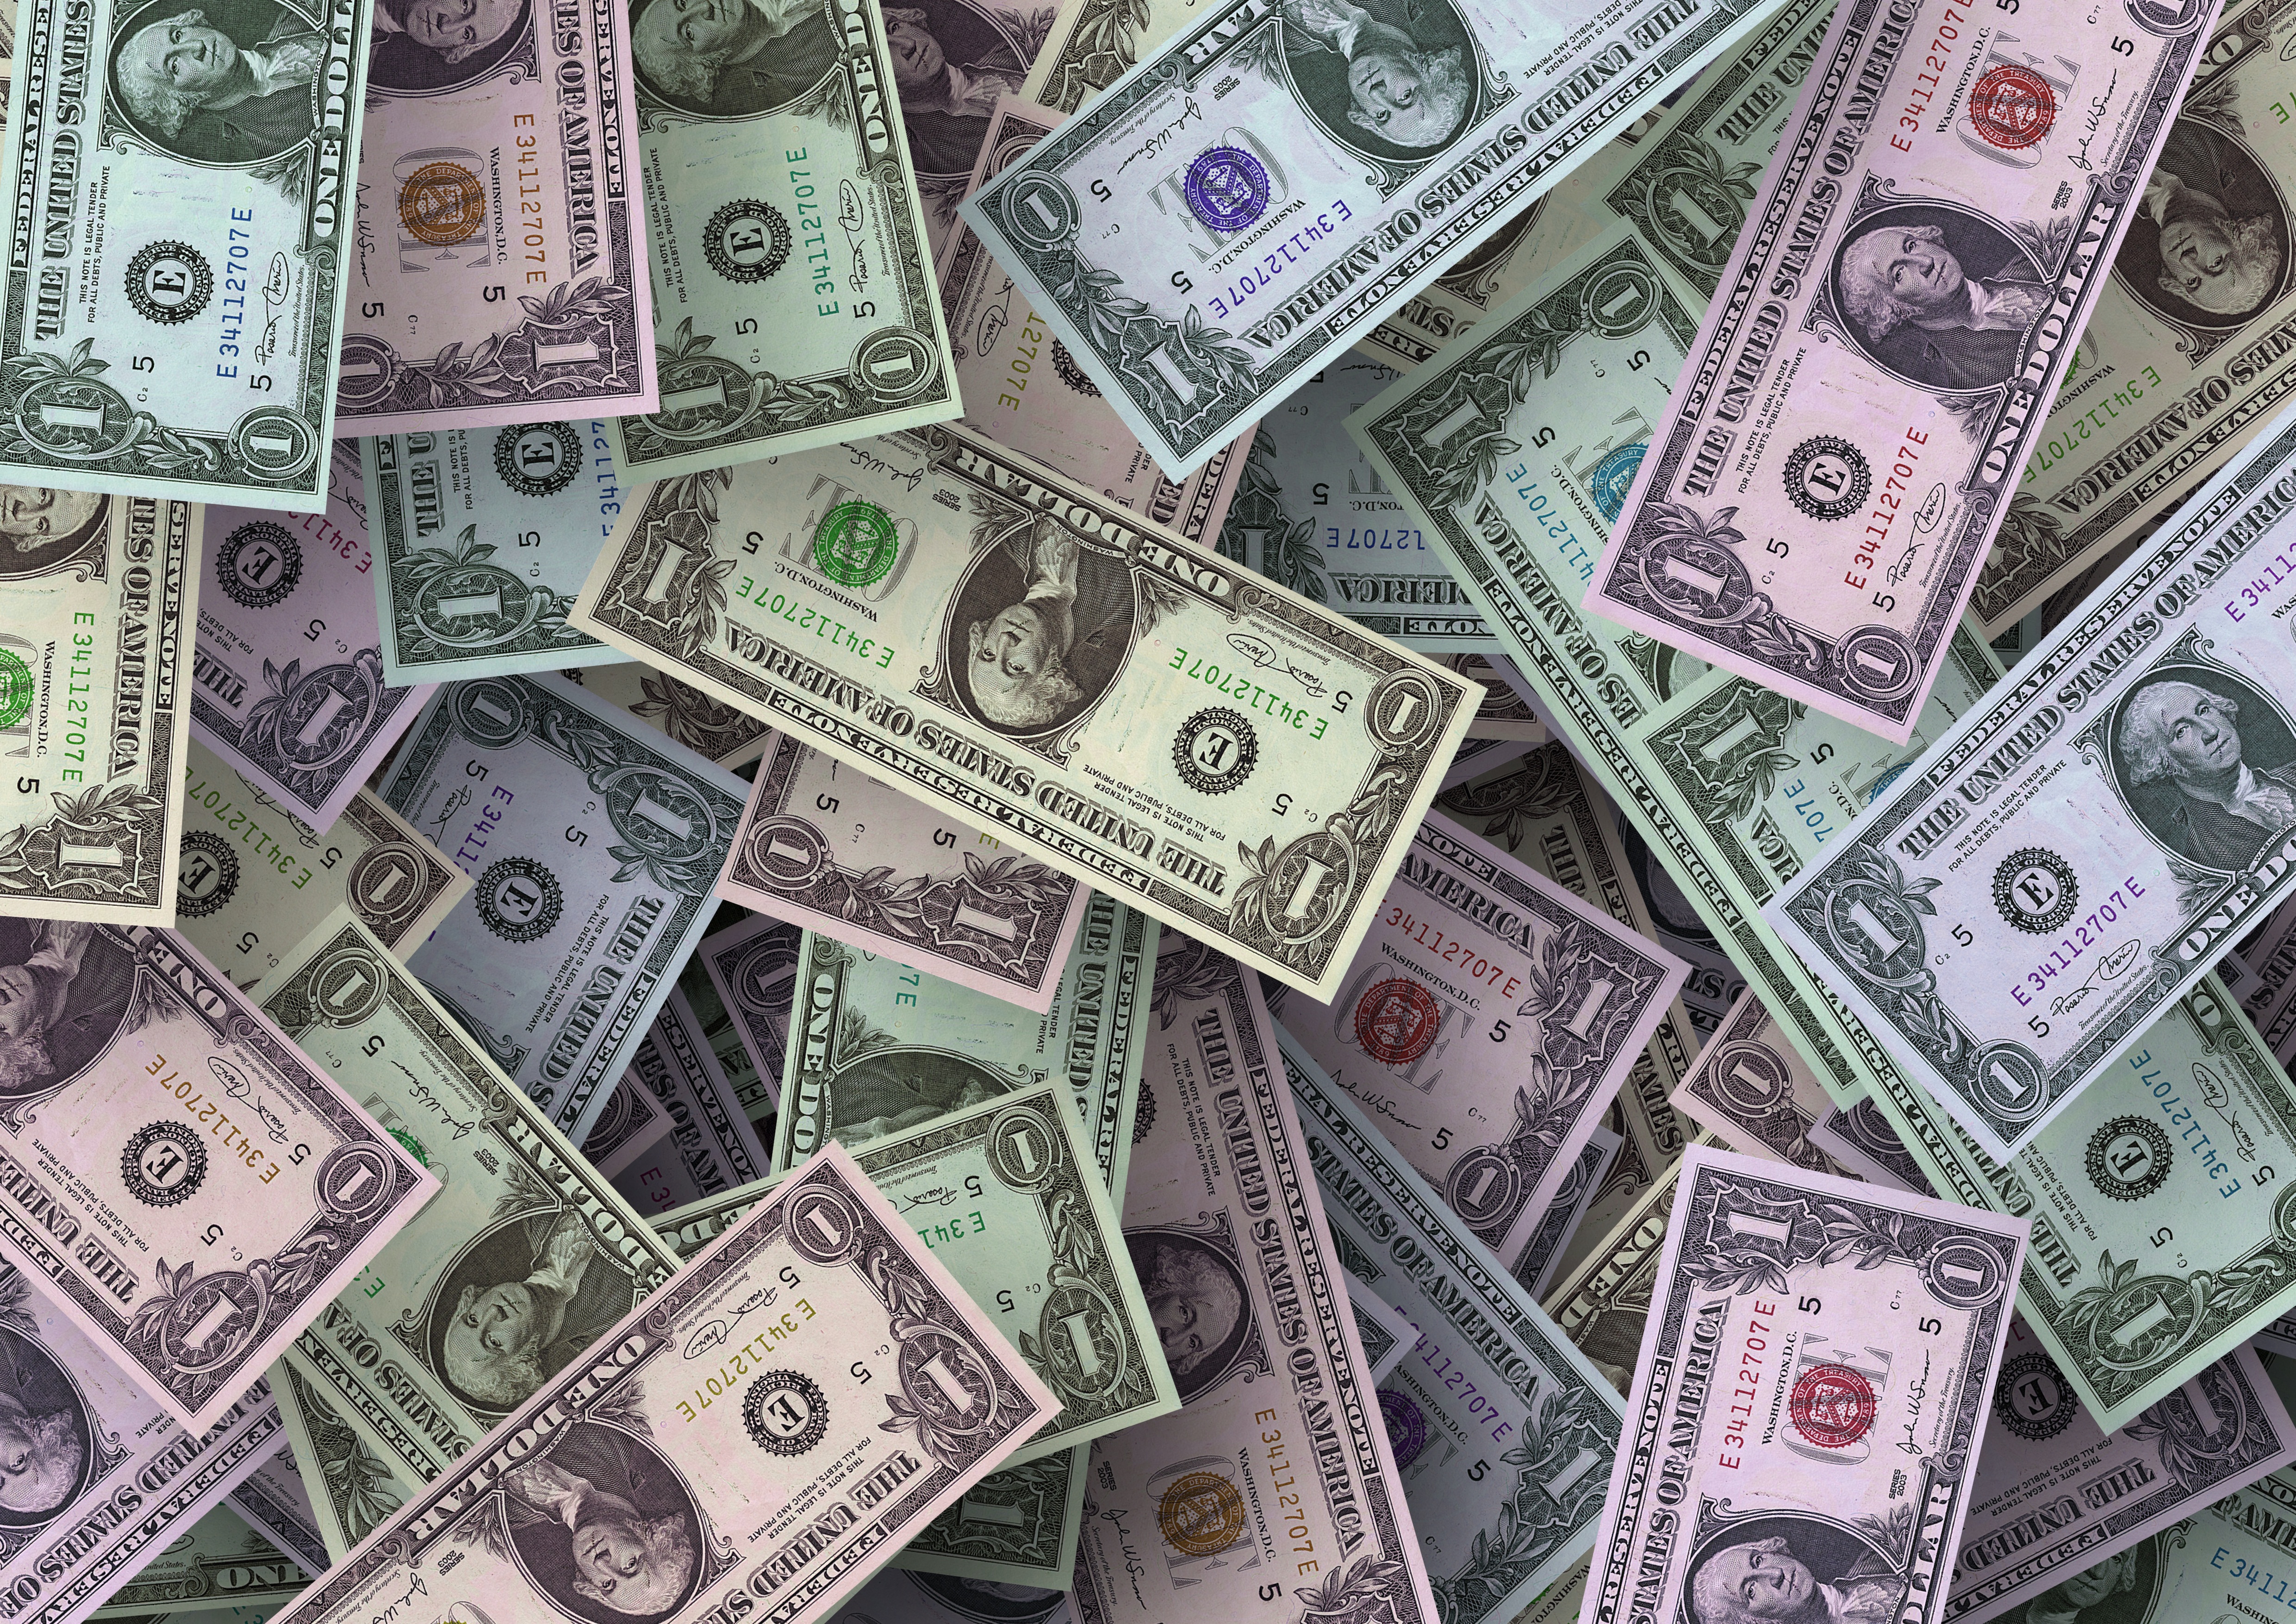
symbol, money, business, cash, currency, dollar, seem, many, franklin, finance, funds, banknote, bank note, financial world, forex, us dollar, financial crisis